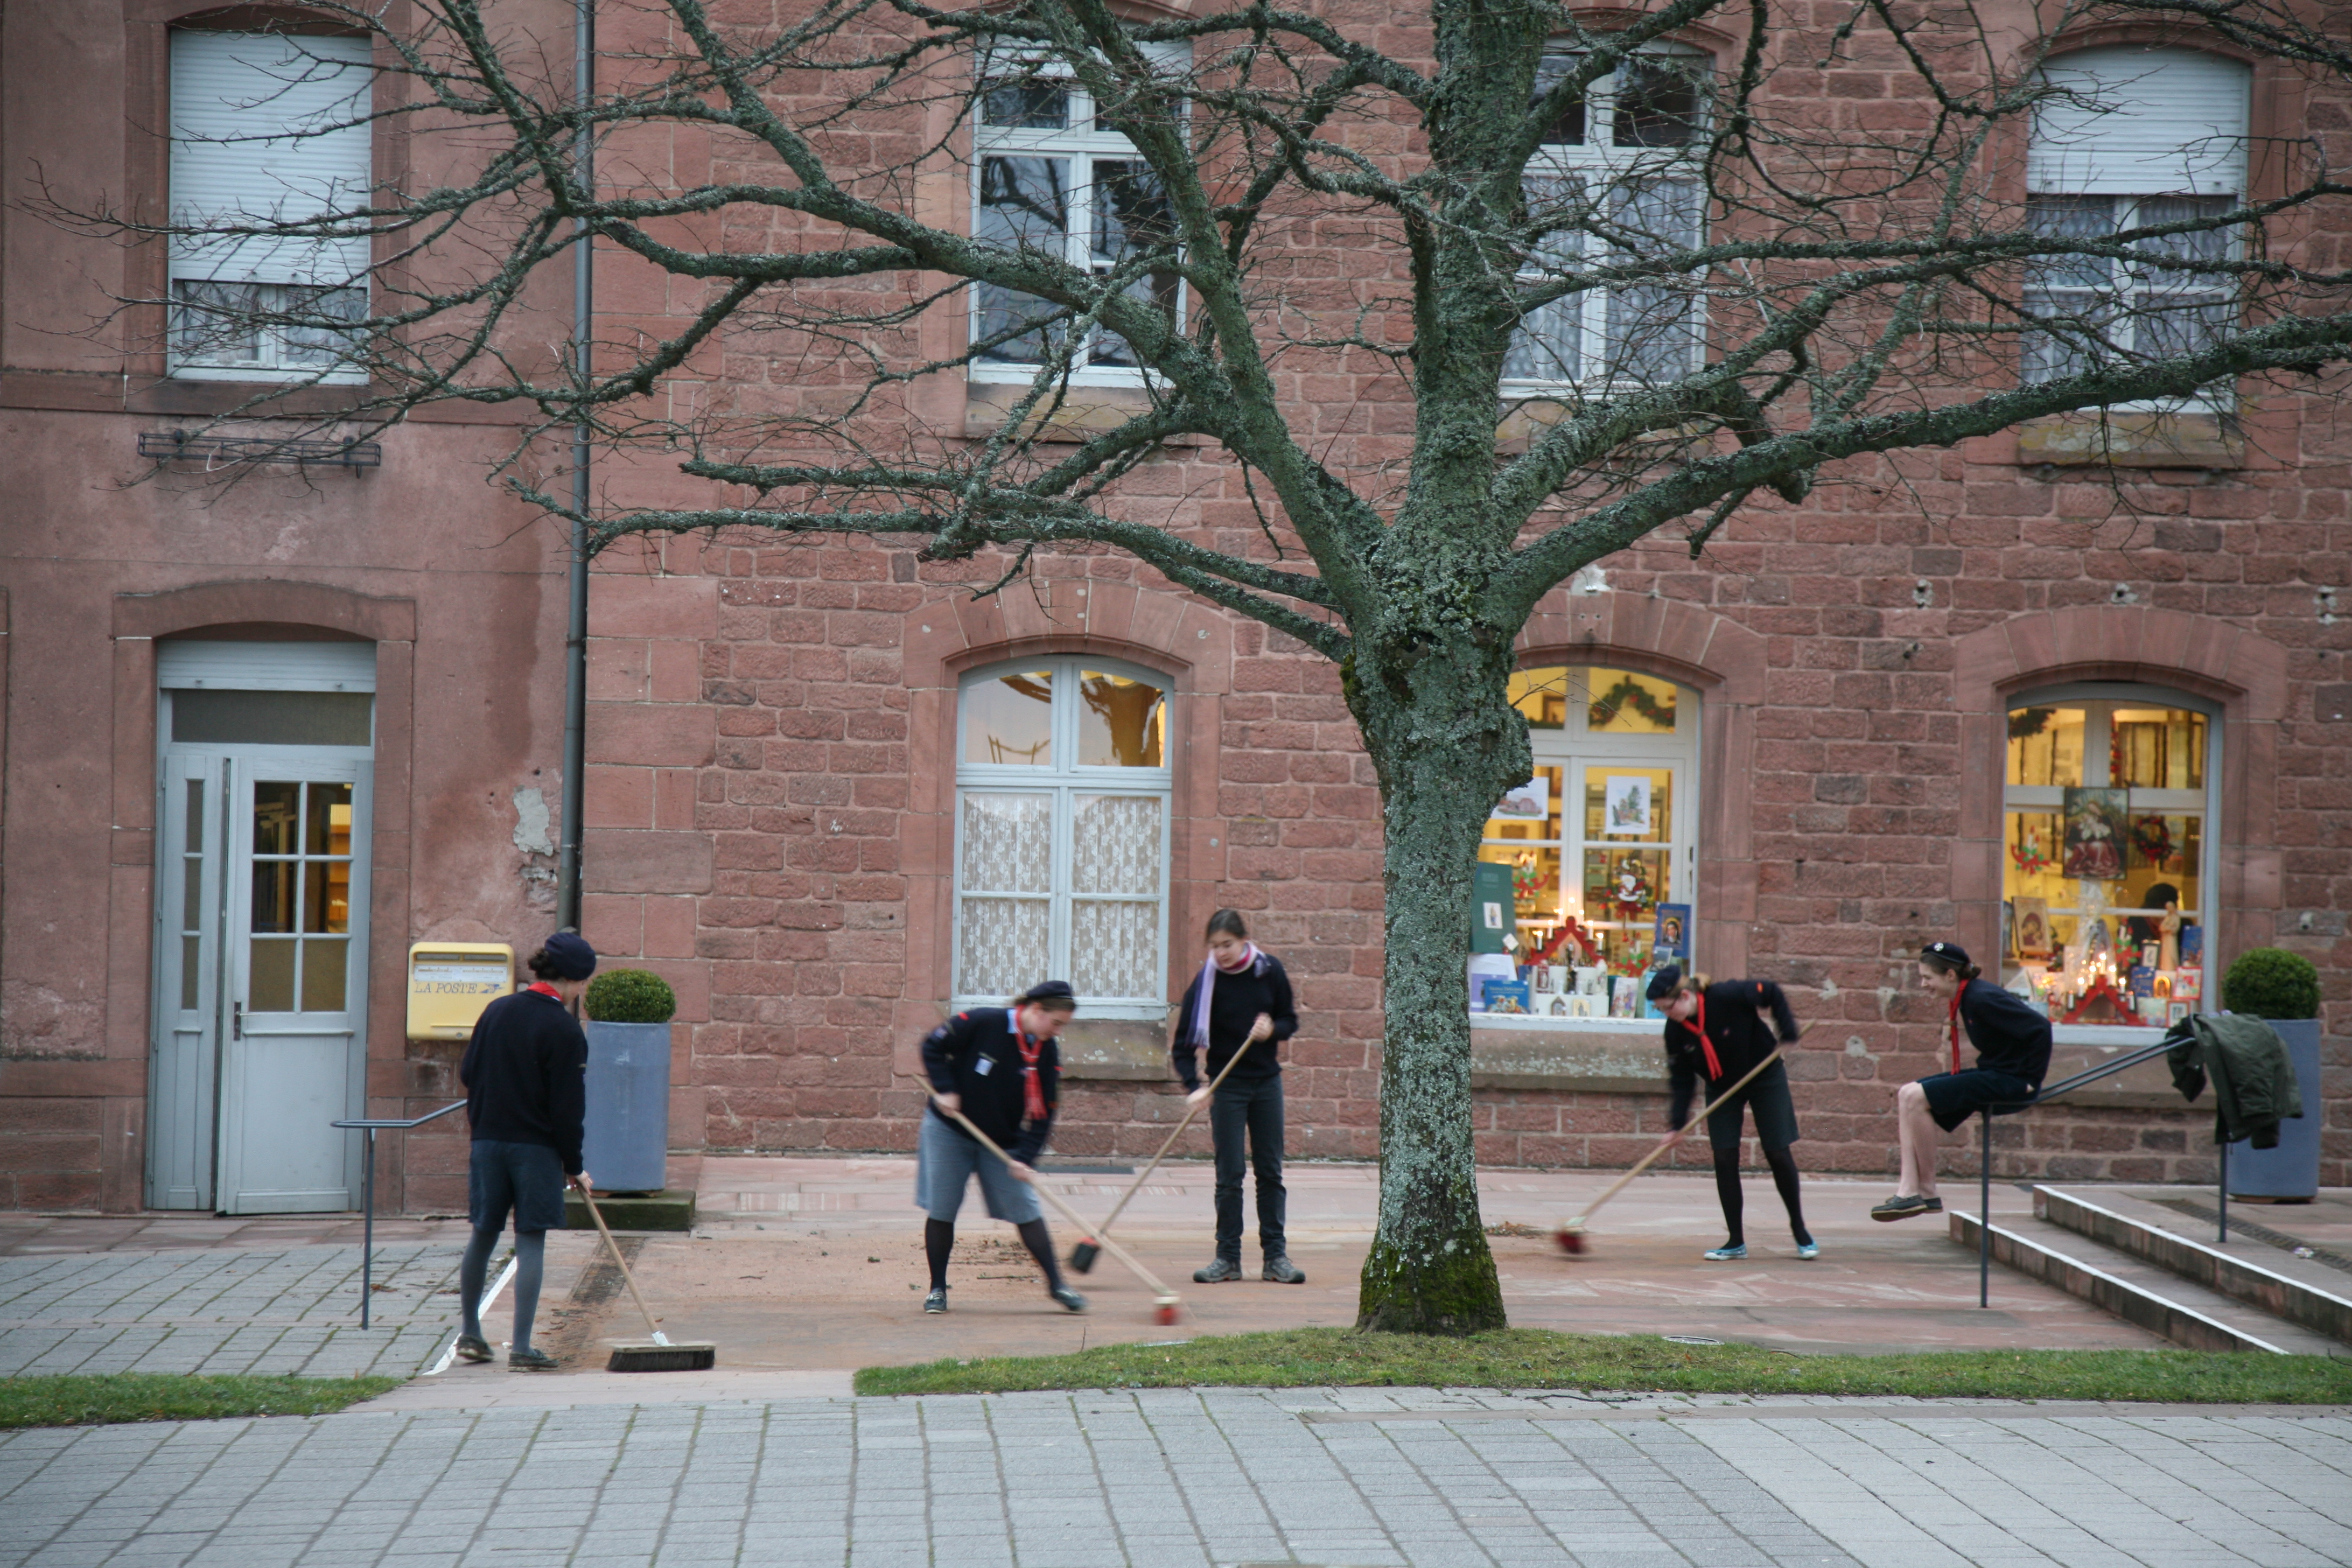
pedestrian, mountain, cloud, architecture, street, town, city, downtown, plaza, facade, nuage, courtyard, university, montagne, town square, campus, tourist attraction, estate, plaine, scout, monastere, couvent, alsace, neighbourhood, architecturereligieuse, vosges, odile, montsaintodile, odilienberg, urban area